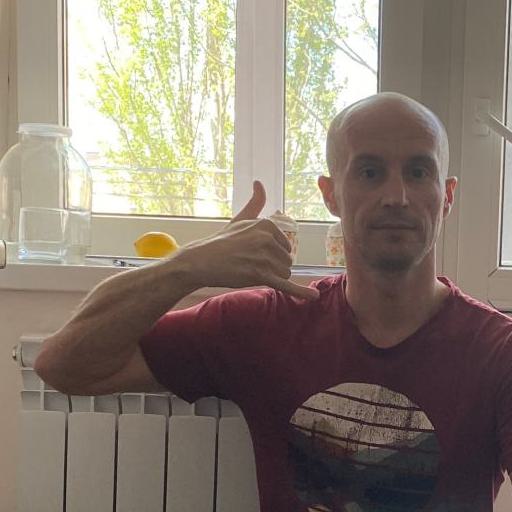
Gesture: call